Adolf II, Prince of Schaumburg-Lippe

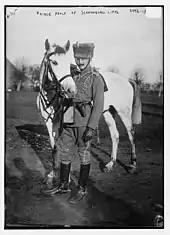
Adolf as Hereditary Prince in 1910.

Adolf was born in Stadthagen, the only other town in the principality apart from the capital Bückeburg, to the then hereditary Prince Georg (1846–1911) and Princess Marie Anne of Saxe-Altenburg (1864–1918). He was born during the reign of his grandfather Prince Adolf I, and became heir apparent to Schaumburg-Lippe at the age of 10 on 8 May 1893 following the death of his grandfather, and the accession of his father. In 1904, while studying at the University of Bonn, he became a member of the German Student Corps Corps Borussia Bonn.